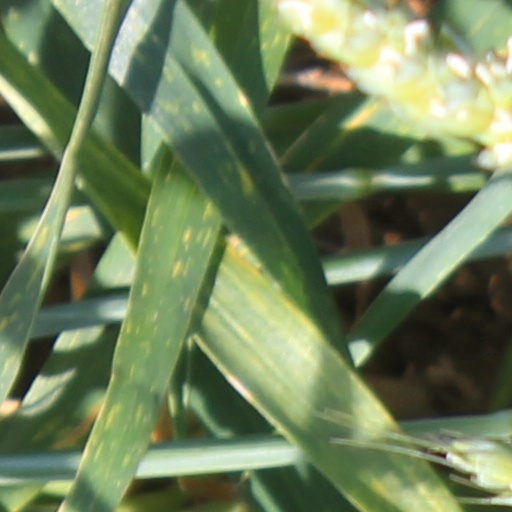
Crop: wheat